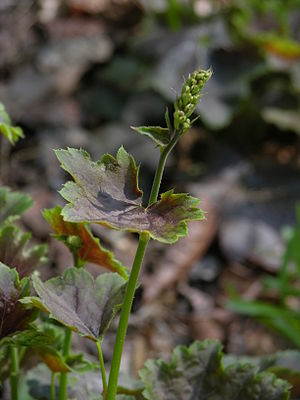
Amerikansk alunrod
Amerikansk alunrod (Heuchera americana)